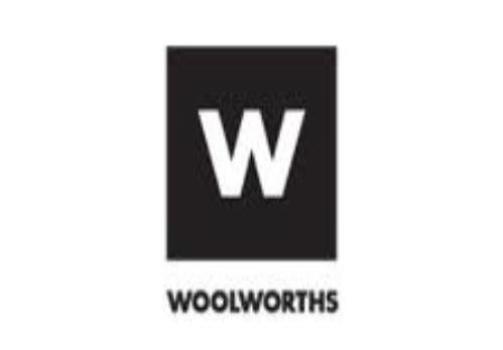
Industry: Others